Veto

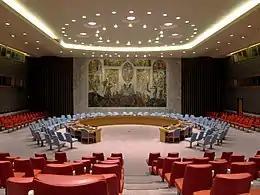
United Nations Security Council meeting room

Globally, the executive veto over legislation is characteristic of presidential and semi-presidential systems, with stronger veto powers generally being associated with stronger presidential powers overall. In parliamentary systems, the veto power of the head of state is typically weak or nonexistent. In particular, in Westminster systems and most constitutional monarchies, the power to veto legislation by withholding royal assent is a rarely used reserve power of the monarch. In practice, the Crown follows the convention of exercising its prerogative on the advice of parliament.